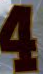
Number: 4